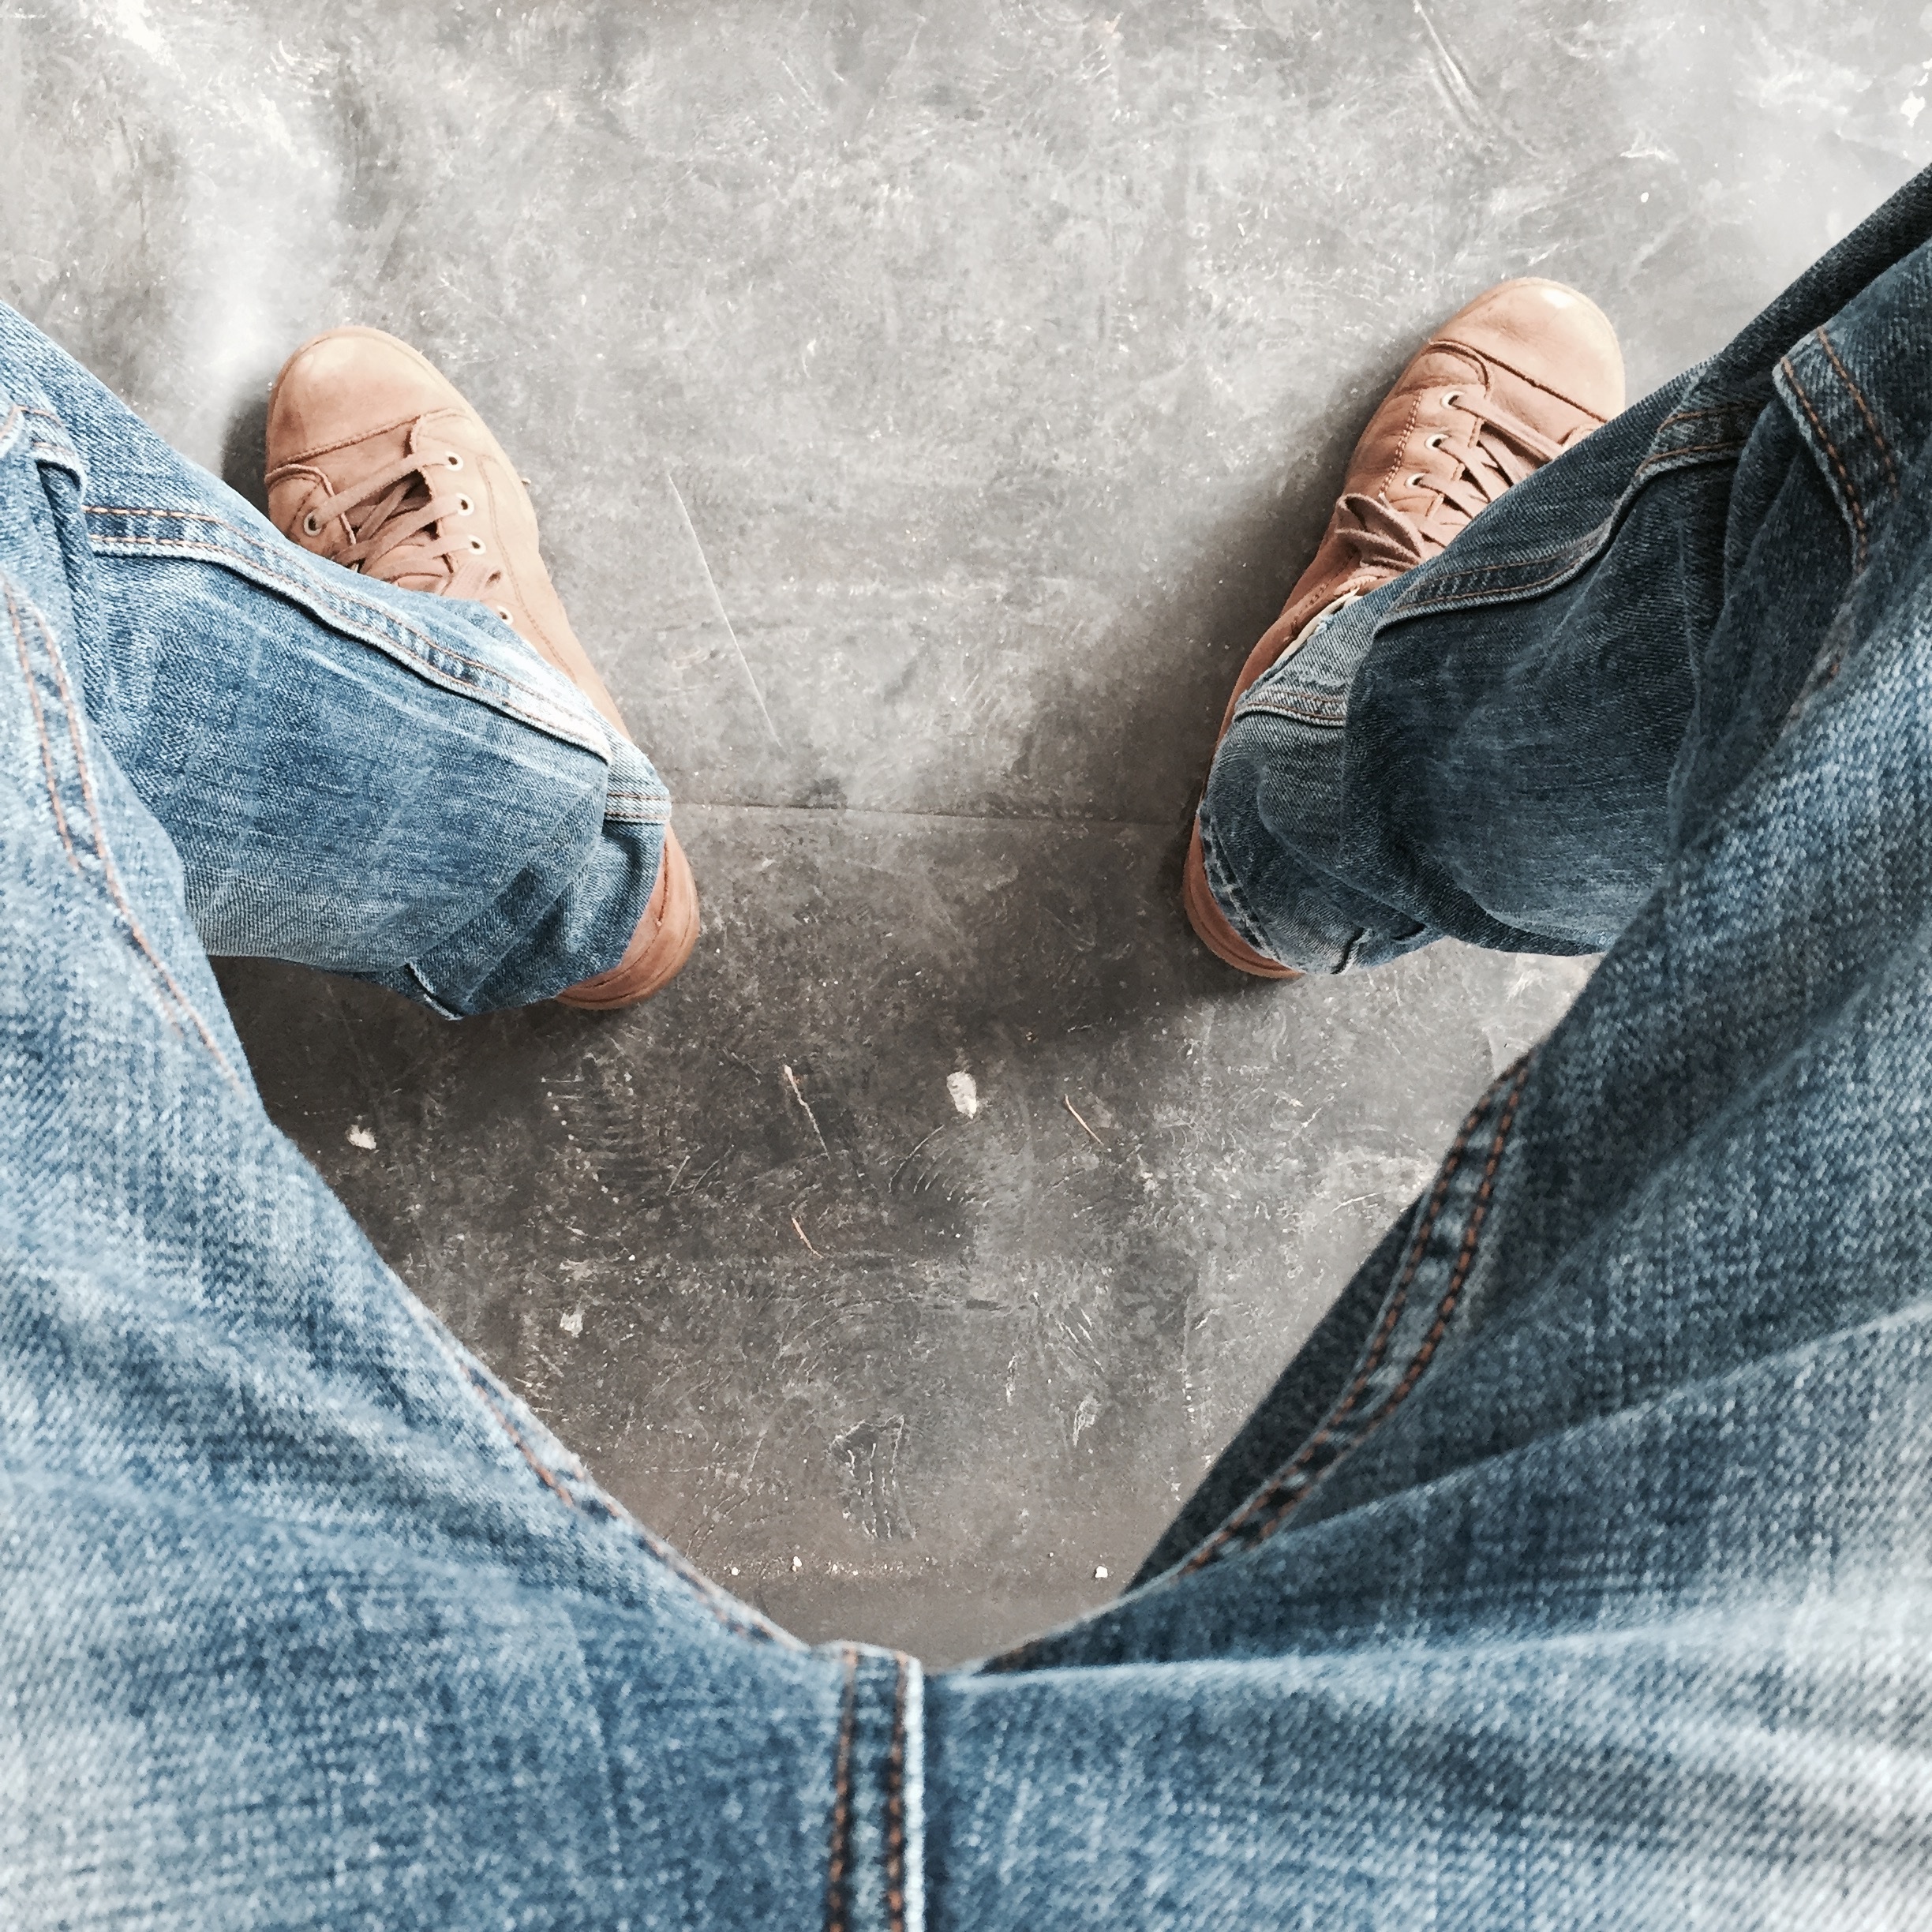
hand, blue, clothing, outerwear, denim, textile, t shirt